M. P. Achuthan

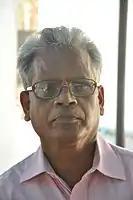

M P Achuthan (born 8 January 1949 in Vaikkalassery, Kozhikode district) is an Indian politician who, from 2009 to 2015, represented Kerala in the Rajya Sabha as a member of the Communist party of India.